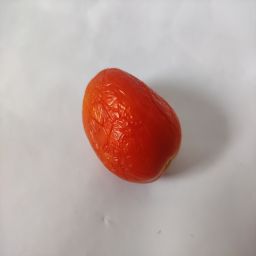
Crop: Tomato
Quality: Old